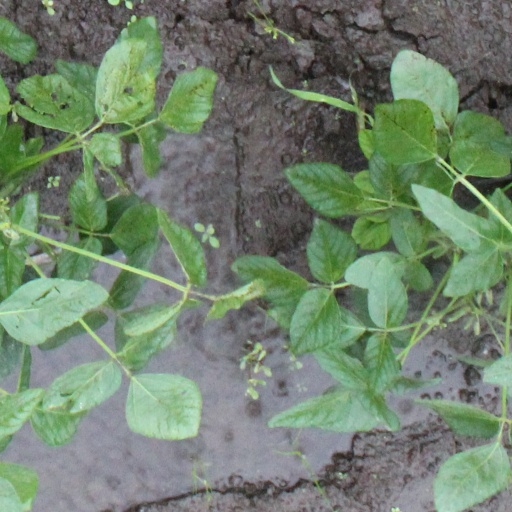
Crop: soybean